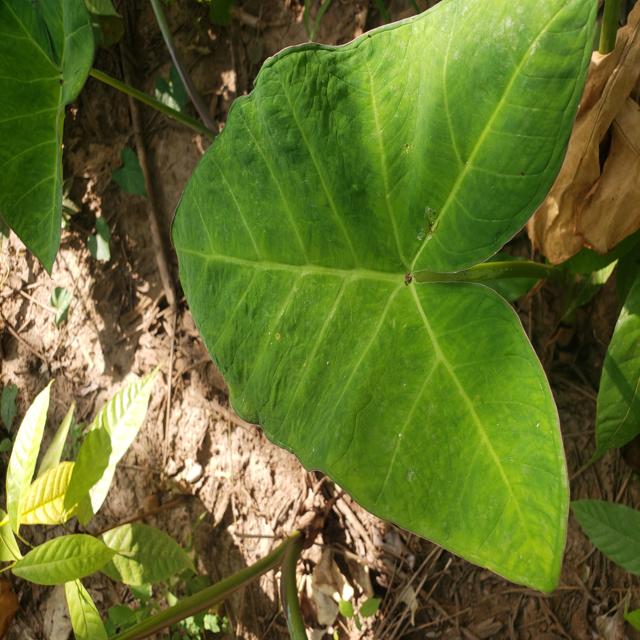
Label: Healthy